Carlton Hardy

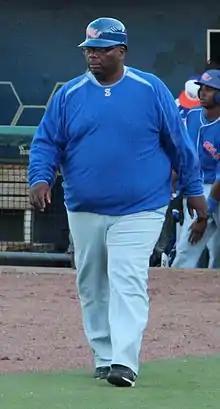
Hardy in 2014

Carlton Hardy (born July 24, 1971) is an American college baseball coach. He is the head baseball coach at Alcorn State University.